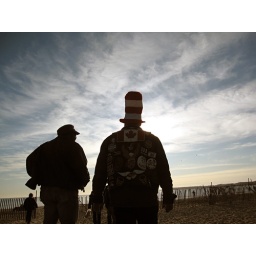
the cat in the hat